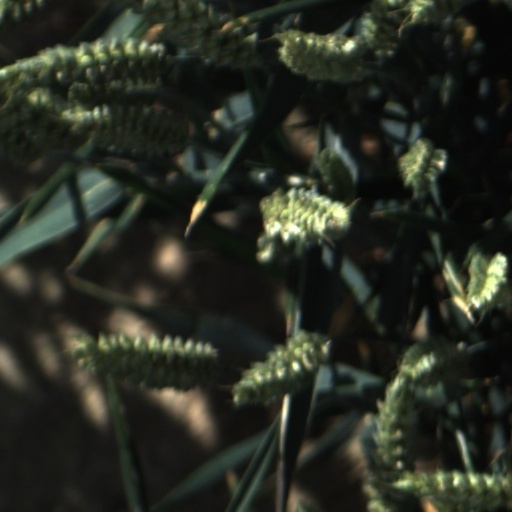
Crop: wheat